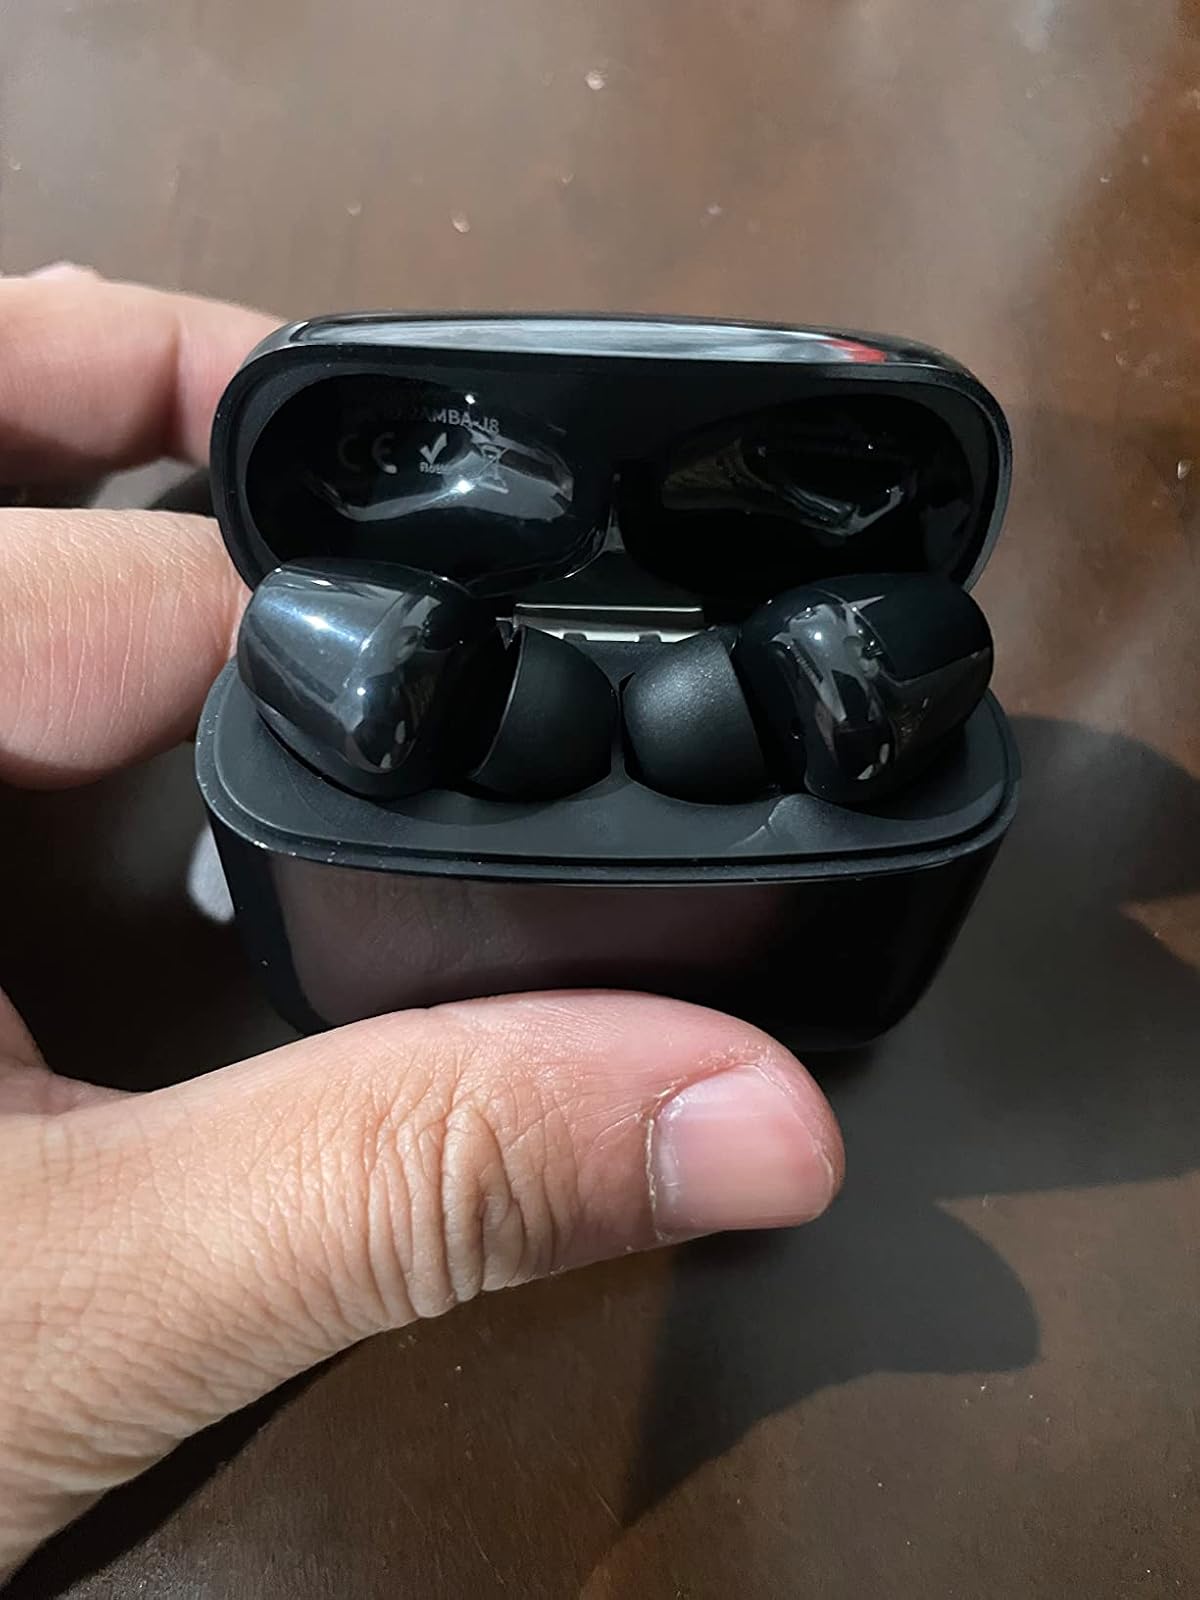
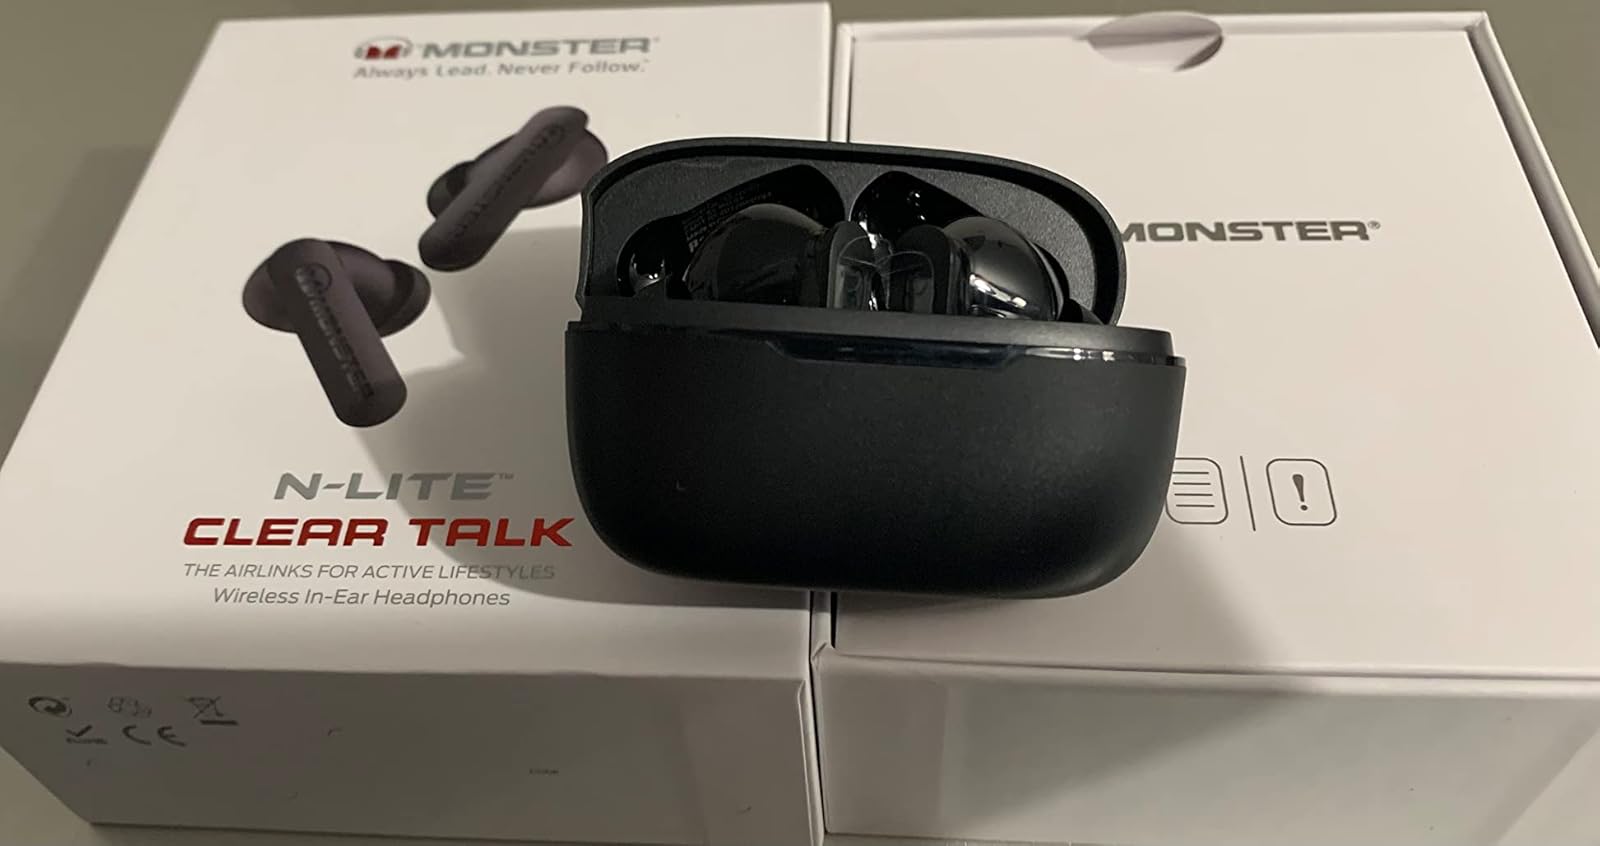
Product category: earbuds
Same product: no